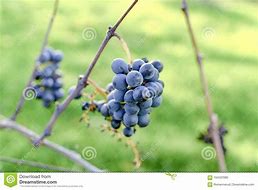
Label: Grapes